Kudamattam

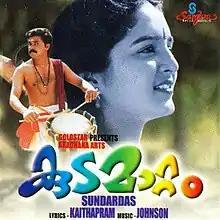
Poster

Kudamattam is a 1997 Indian Malayalam-language romance action drama film written by Navaz Babu and directed by Sundar Das who also produced the film under the banner of Aaradhana Arts. The film stars Vijayaraghavan and Biju Menon in lead roles. And Dileep, Manju Warrier, Mohini and Kalabhavan Mani in the supporting roles. The film has musical score by Johnson.